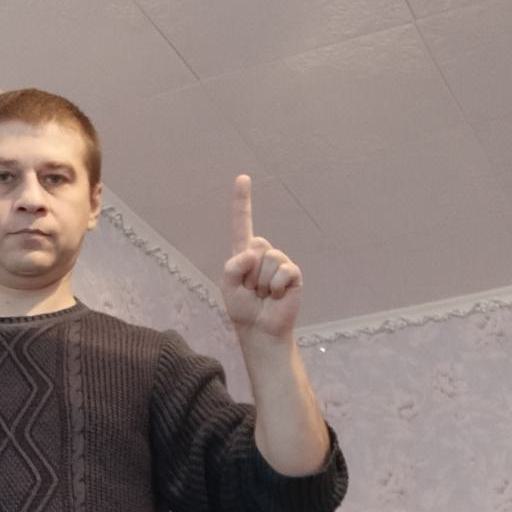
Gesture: one